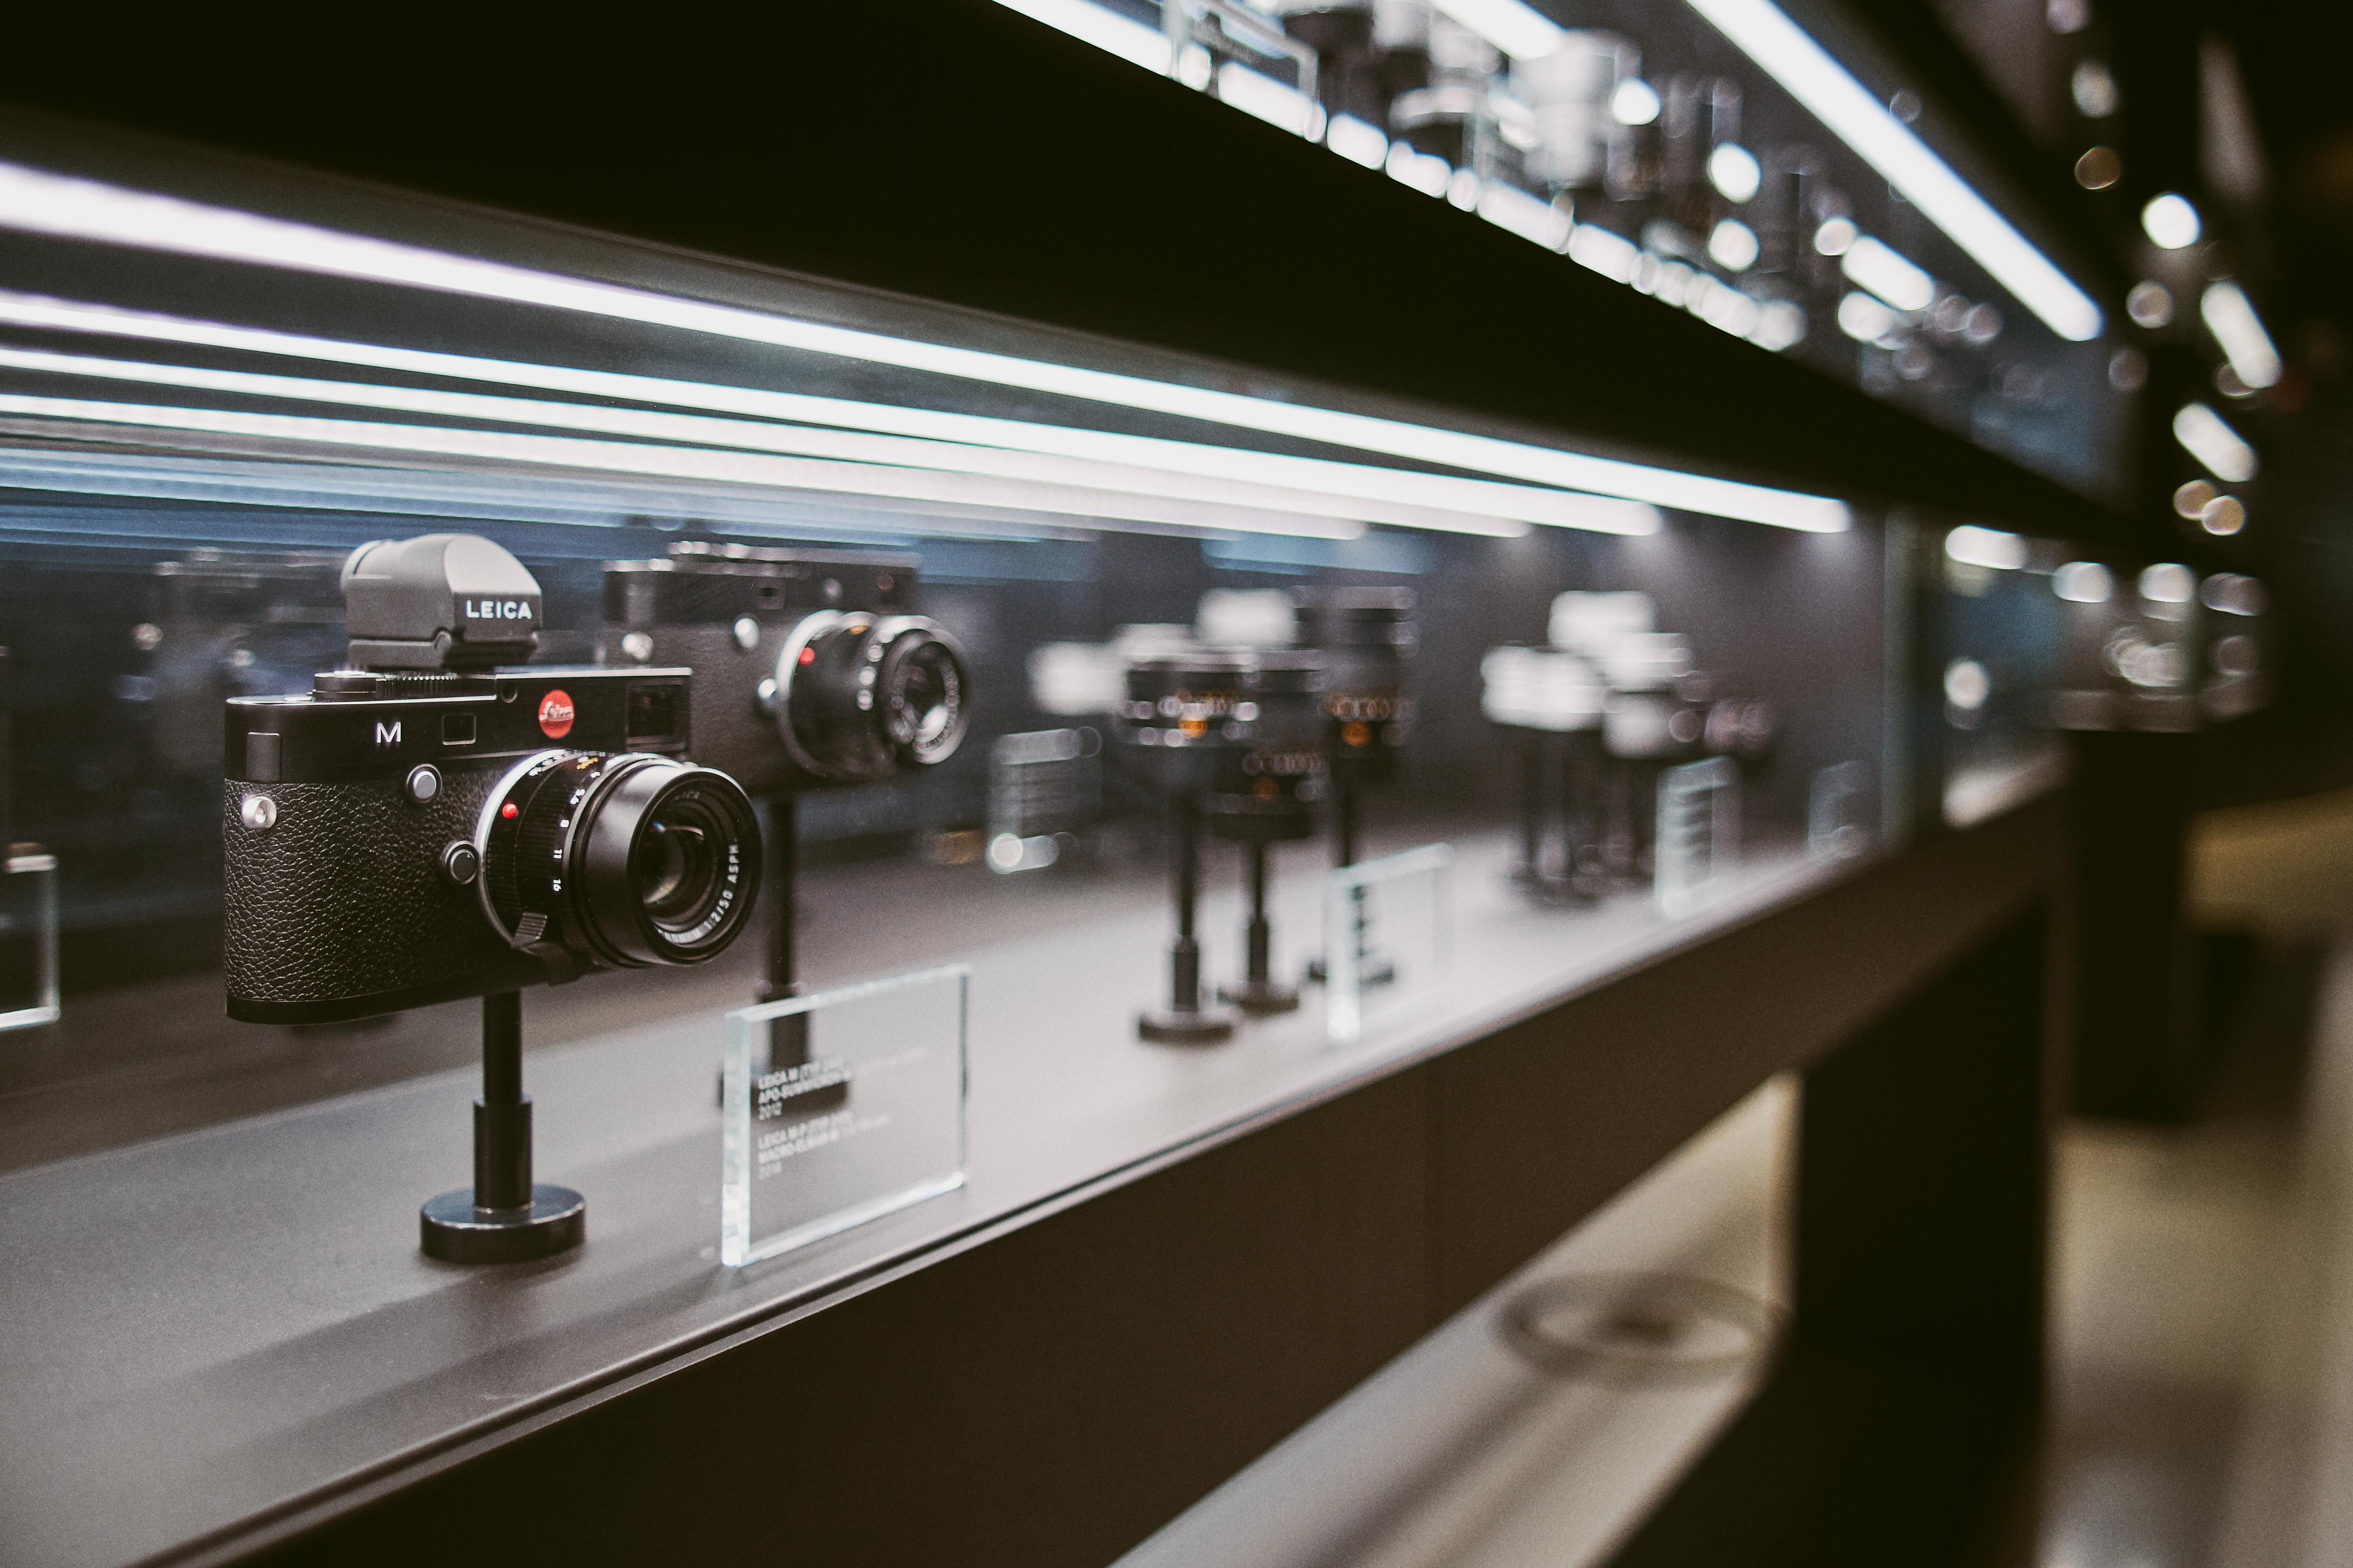
car, camera, photography, restaurant, transport, vehicle, gear, public transport, interior design, design, tourist attraction, leica, leica m